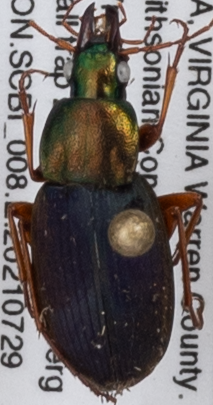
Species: Chlaenius emarginatus
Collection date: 2021-07-29
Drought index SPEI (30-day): -0.54
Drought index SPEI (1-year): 0.32
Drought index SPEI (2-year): -0.24